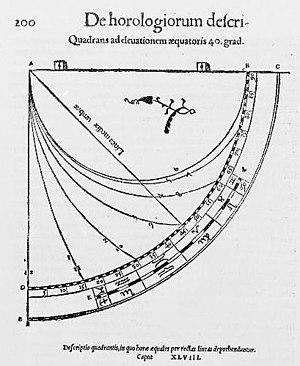
Quadrant ancien à heures inégales pour une colatitude de 40° correspondant à une latitude de 50°.
Jean Fusoris, né à Giraumont vers 1365, mort en 1436, est un ecclésiastique scientifique, connu comme constructeur d'instruments astronomiques.
Les quadrants horaires sont des cadrans solaires de hauteur anciens, portables et de la famille des quadrants.